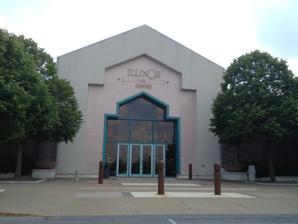
Building: Illinois Star Centre
Country: United States of America
Year built: 1991
Defunct shopping mall in Marion, Illinois Illinois Star Centre Entrance to Illinois Centre Mall, May 2012 Location Marion, Illinois , United States Coordinates 37°44′55″N 88°58′35″W / 37.74850°N 88.97652°W / 37.74850; -88.97652 Address 3000 W. DeYoung St. Opening date 1991 Closing date 2018 Developer Edward J. DeBartolo Corporation Owner Roc Enterprises, LLC No. of stores and services 29 No. of anchor tenants 3 (2 open, 1 vacant) Total retail floor area 600,000 sq ft (56,000 m 2 ) No. of floors 1 Public transit access RMTD Illinois Star Centre , formerly Illinois Centre Mall , was a shopping mall in Marion, Illinois , United States. Opened in 1991, it used to feature more than 60 stores. Its anchor stores include Dillard's and Target , with Target being the busiest. Previously there was a Sears anchor store, however it was closed in April 2018. Many of the mall's tenant stores have closed, with not a single store remaining in the food court. History At the time that Illinois Centre Mall was being built, nearby Carbondale, Illinois already had a shopping mall, the University Mall . Because of its proximity, retail analysts predicted that competition between the two cities' retail sectors would "get pretty cut-throat". Edward J. DeBartolo Corporation developed the mall, whose initial anchor stores were Dillard's , Target , Phar-Mor and Sears , which relocated from University Mall. Illinois Centre Mall opened in 1990, resulting in the closure of the Sears at University Mall. University Mall sued Illinois Centre Mall's developers over the use of a state financing program to relocate the store, although the suit was later dismissed. Sears and Phar-Mor opened for business in July 1991, followed by Dillard's and the mall itself in September, and Target in October. Phar-Mor closed in 1993. It later became a Blue Cross Blue Shield Association office and then a radio-controlled car racing center in 2004. DeBartolo sold the mall to local developers in 1996. Despite attracting other businesses to the area, the mall struggled with occupancy for most of its history, although new owners boosted it to 60% occupancy by 2000. Red Lobster opened in the surrounding area on July 6, 1992. An eight-screen Kerasotes movie theater then opened next to the mall on December 1, 1993. It would be later sold to AMC Theatres . In March 2002, an O'Charley's restaurant officially opened in the parking lot. The Home Depot opened west of Sears later that year on November 6, 2002. On September 20, 2006, Walmart Supercenter opened outside the mall east of Dillard's. Sabre ISC acquired the mall in 2011 via purchase of delinquent tax certificates and renamed it Illinois Star Centre. In March 2015, the Southern Illinoisan reported that three of the mall's owners were imprisoned on various counts, and that leasing agents were unresponsive on inquiries about the mall, which has become increasingly vacant and lacking in maintenance. Also complicating the mall's future is the fact that the parking lot and anchor stores are owned by different companies than the mall itself. The taxes were then purchased from the county trustee by Roc Enterprises, LLC. On May 4, 2017 the mall's ownership team declared bankruptcy after previously offering the property at auction but failing to attract a buyer. On January 4, 2018, it was announced that Sears would be closing as part of a plan to close 103 stores nationwide. The store closed in April 2018. On January 13, 2018 it was announced that Joe's Records would be closing its mall location by January 31, 2018 in order to move to a more visible location at 1301 Enterprise Way in Marion. The GameStop store was closed in April 2018. On November 16, 2018, it was reported that the Illinois Centre Mall would cease operations in the next 30 days. However, anchor stores Target and Dillard's will remain open. References